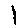
Label: 1